Chuck Brown

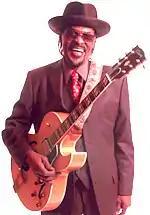
Brown with his signature blonde Gibson ES-175

Brown's musical career began in the 1960s, playing guitar with many jazz musicians and soul singer Jerry Butler, joining Los Latinos in 1965.